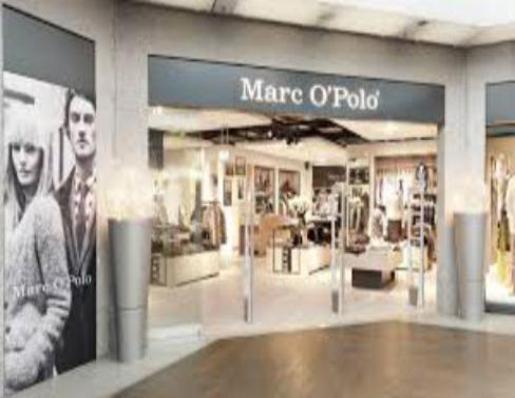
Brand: marc o'polo
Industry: Clothes